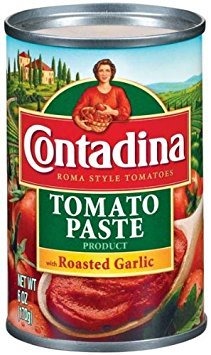
Item Name: Contadina Roma Style Tomato Paste with Roasted Garlic 6 oz (Pack of 24)
Bullet Point: 6 oz
Product Description: Contadina Roma Style Tomato Paste with Roasted Garlic 6 oz (Pack of 24)
Value: 144.0
Unit: Fl Oz

Price: 1.08